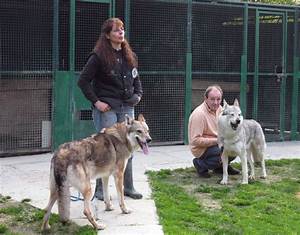
Label: dog